Horseboating Society

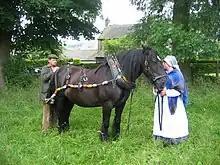
Boathorse Queenie

The Horseboating Society is a national society, with the primary aim being the preservation and promotion of Horseboating on the canals of Great Britain. The Society was founded on 19 January 2001 at the Ellesmere Port Boat Museum, and it is the only organisation in the UK solely dedicated to horseboating.